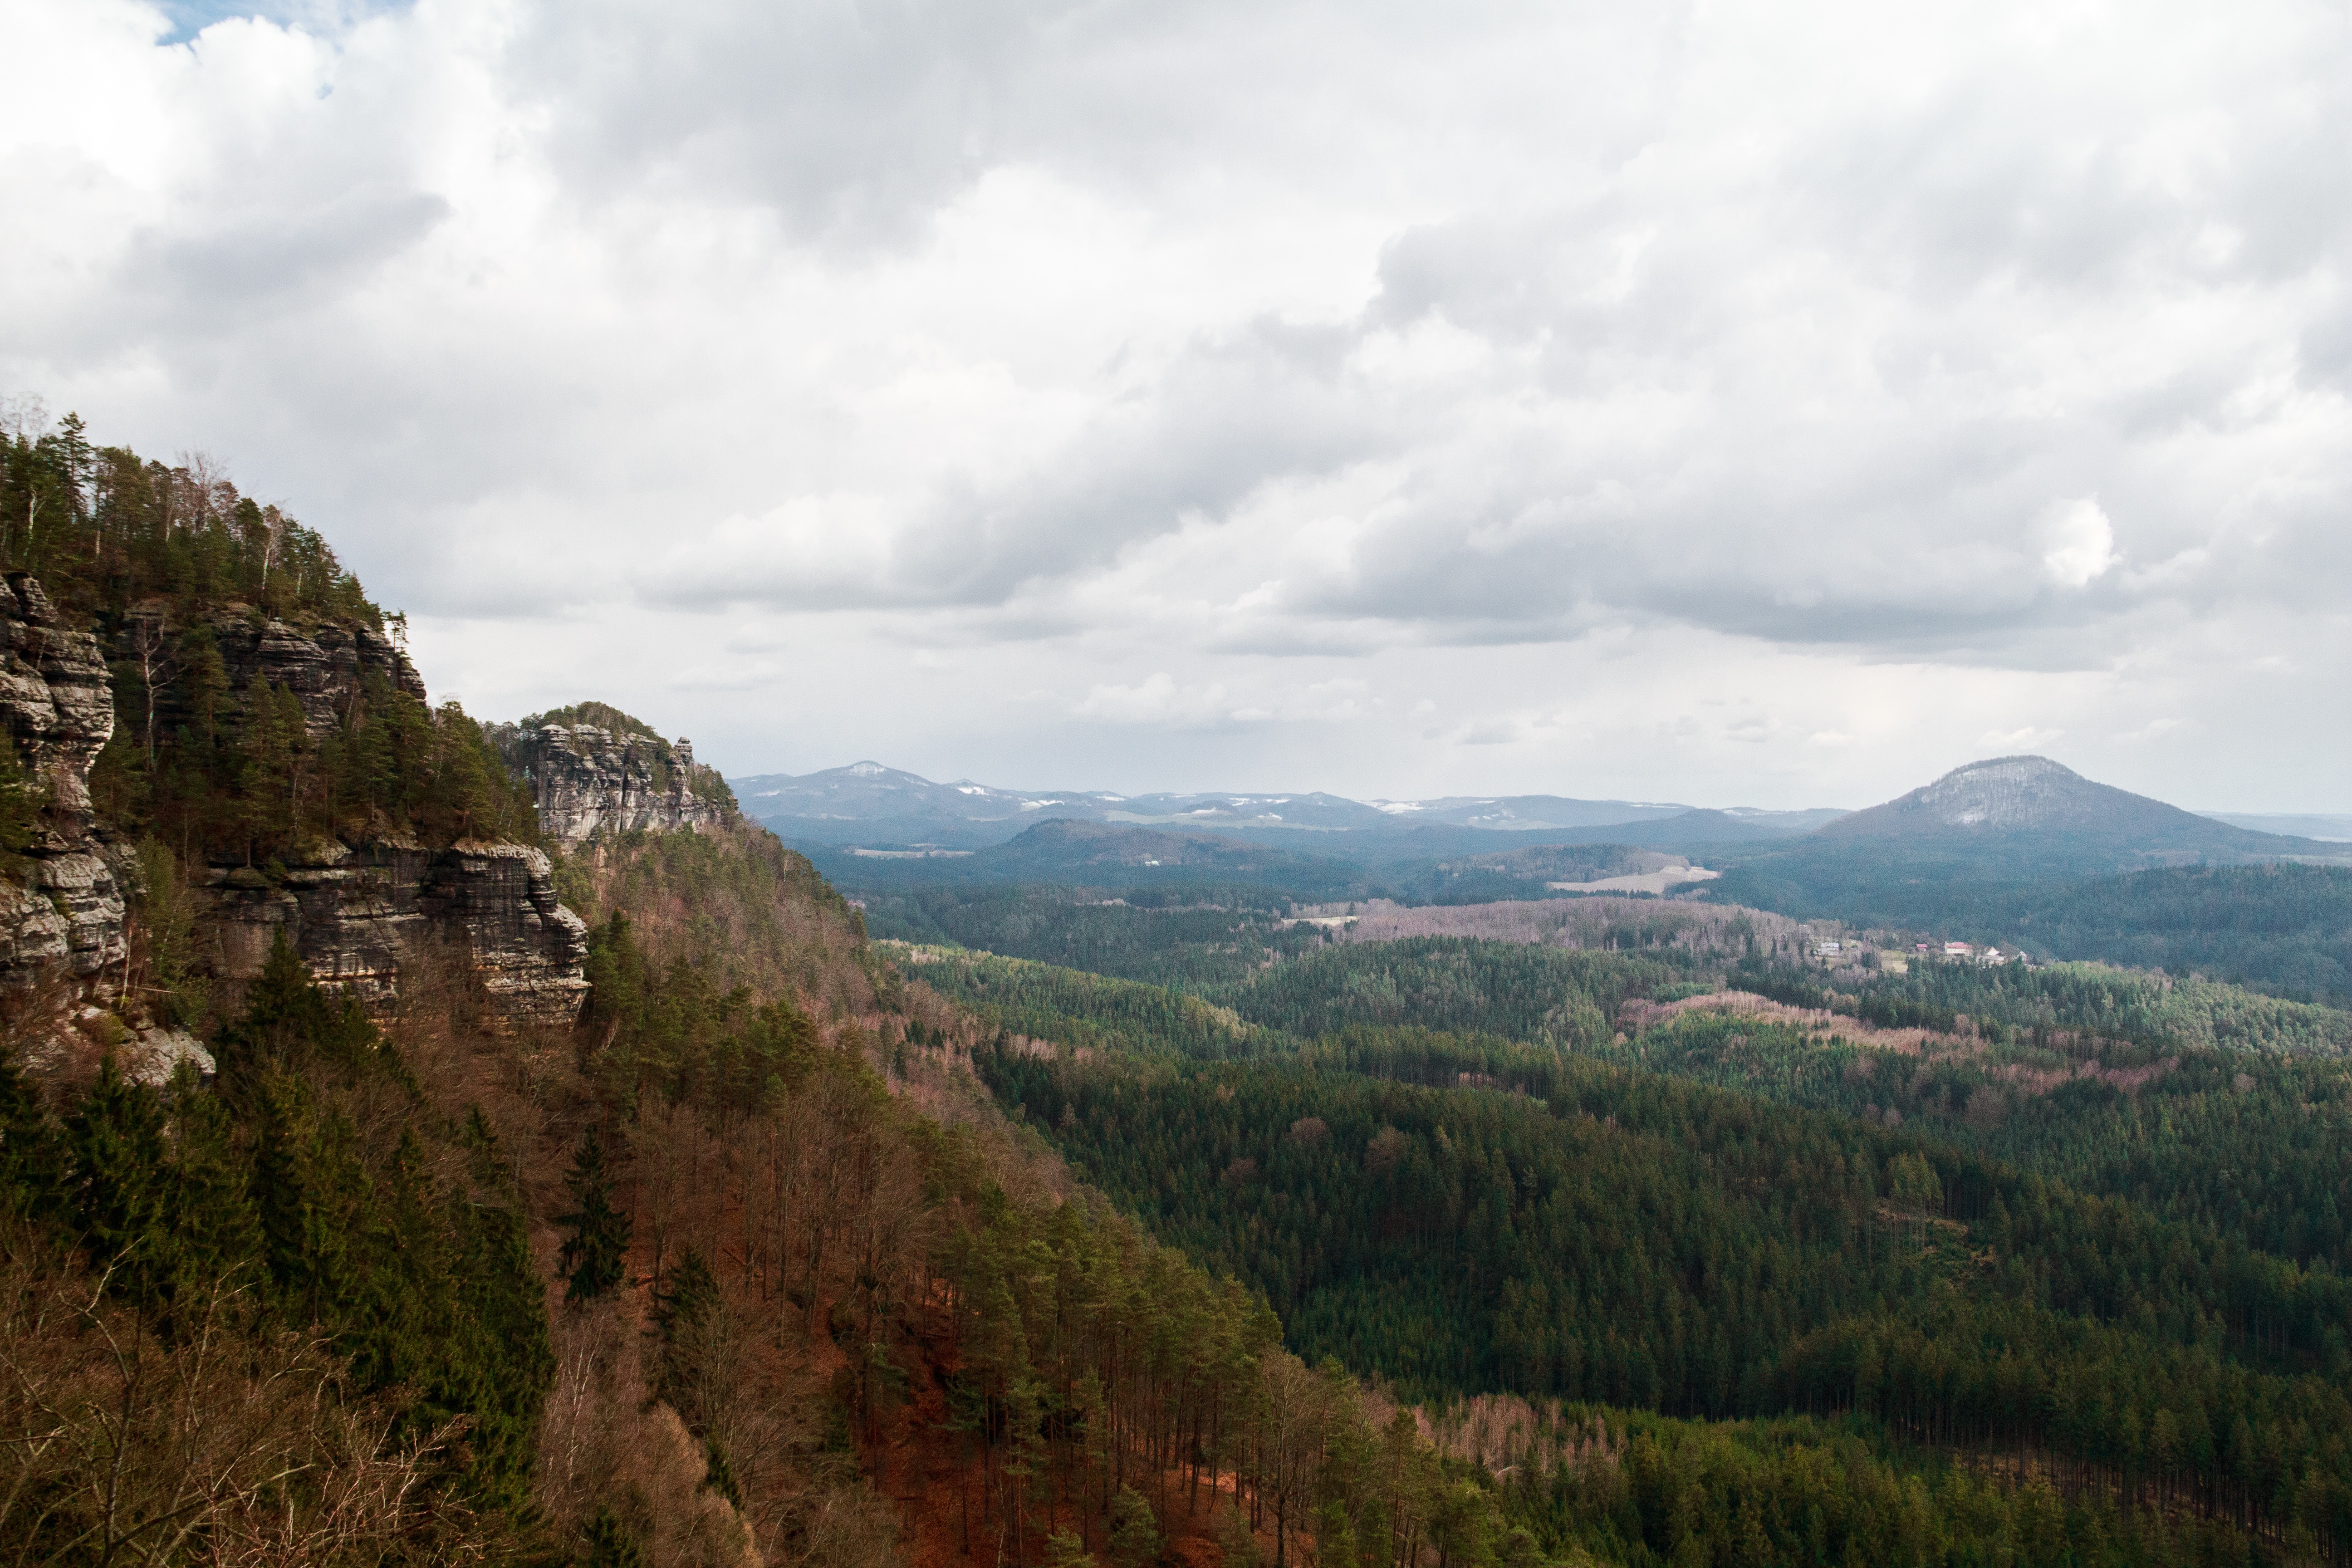
landscape, tree, nature, forest, wilderness, walking, mountain, cloud, meadow, hill, adventure, valley, mountain range, ridge, alps, plateau, fell, landform, mountain pass, geographical feature, mountainous landforms